Banana (1986 video game)

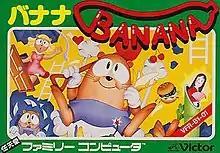
Cover art

is a fixed screen puzzle video game produced by Victor Musical Industries that was released exclusively for the Family Computer in Japan in 1986.